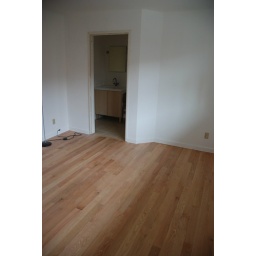
door to the bathroom in the master bedroom. the bathroom still isn't done.